John Quincy Adams

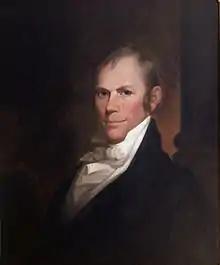
Quincy Adams appointed Henry Clay as Secretary of State.

One of the major foreign policy goals of the Adams administration was the expansion of American trade. His administration reached reciprocity treaties with a number of nations, including Denmark, Prussia, and the Federal Republic of Central America. The administration also reached commercial agreements with the Kingdom of Hawaii and the Kingdom of Tahiti. Agreements with Denmark and Sweden opened their colonies to American trade, but Adams was especially focused on opening trade with the British West Indies. The United States had reached a commercial agreement with Britain in 1815, but that agreement excluded British possessions in the Western Hemisphere. In response to United States pressure, the British had begun to allow a limited amount of American imports to the West Indies in 1823, but United States leaders continued to seek an end to Britain's protective Imperial Preference system. In 1825, Britain banned United States trade with the British West Indies, dealing a blow to Adams's prestige. The Adams administration negotiated extensively with the British to lift this ban, but the two sides could not reach an agreement. Despite the loss of trade with the British West Indies, the other commercial agreements secured by Adams helped expand the overall volume of United States exports.